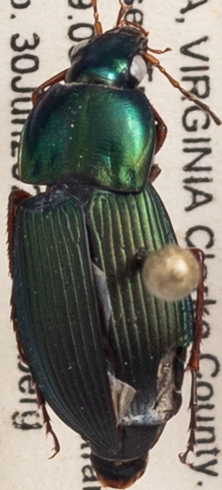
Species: Poecilus lucublandus
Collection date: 2020-06-30
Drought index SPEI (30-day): -0.09
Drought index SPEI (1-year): -0.216
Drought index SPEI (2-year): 1.69